List of corrals

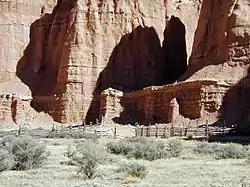
Cathedral Valley Corral, Utah

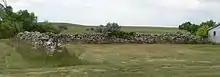
Remnant of Texas Trail Stone Corral, Nebraska

This is a list of notable corrals used to enclose horses and other livestock. In the American west, a number of historic corrals are listed on the U.S. National Register of Historic Places (NRHP). Among these are corrals used to trap or hold wild horses, corrals used to support cavalry, and corrals which otherwise supported usage of horses in ranching or other activities.